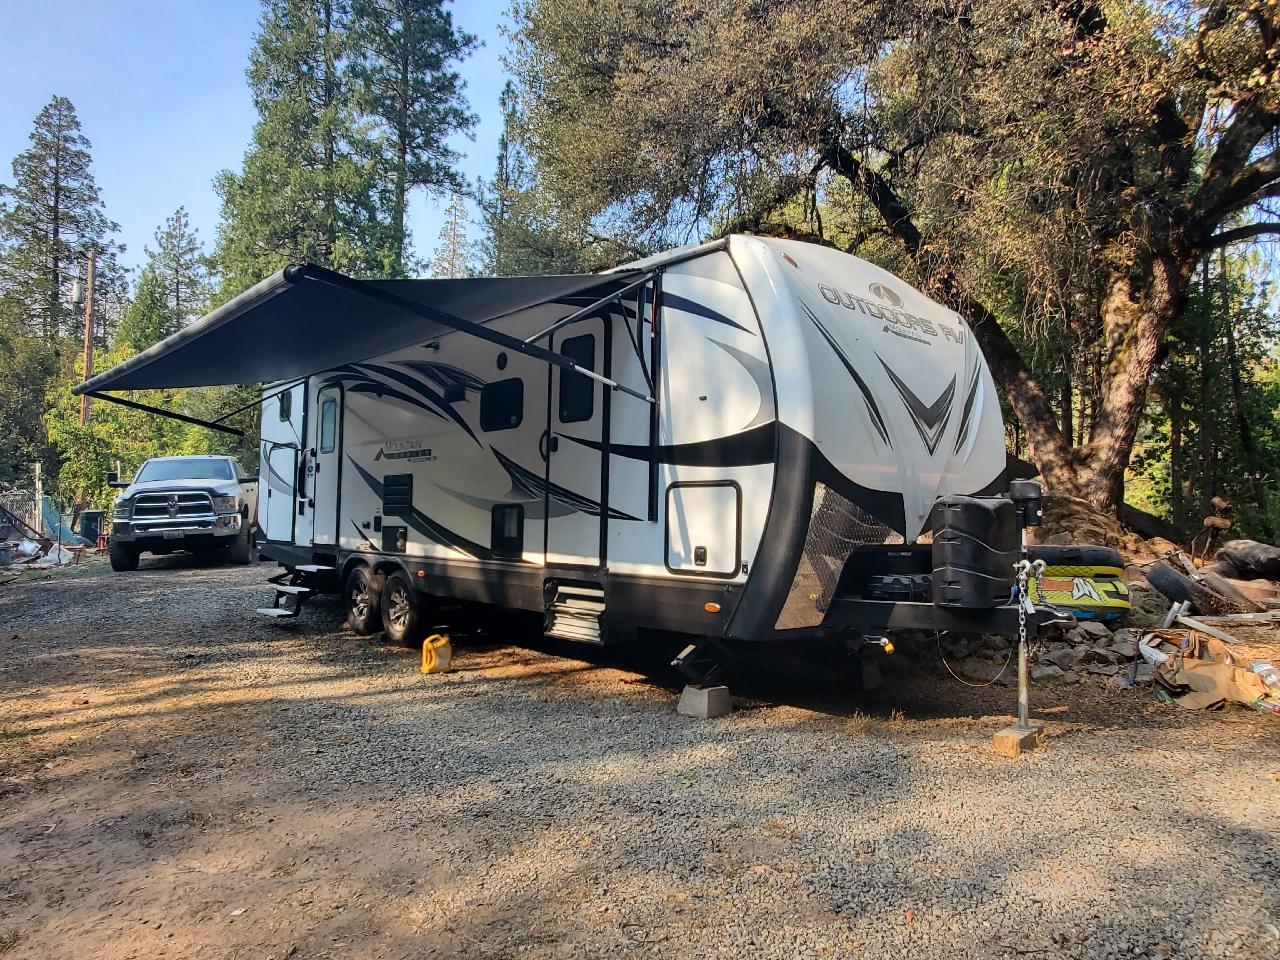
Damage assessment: no_damage